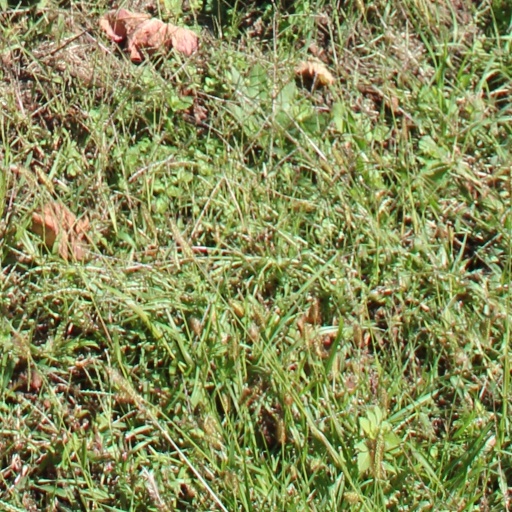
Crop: grape